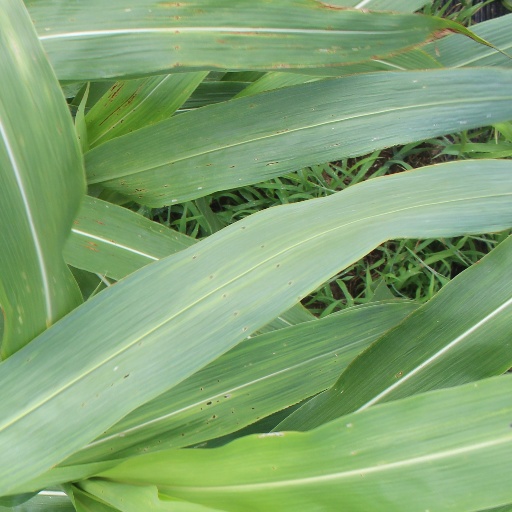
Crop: sorghum